Mela shikar

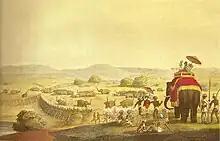
Elephant capturing by the "khedda" method

Mela shikar is a traditional method of capturing wild elephants for captive use. These methods get employed in Burma, Thailand, Vietnam, Laos and Cambodia and in Assam in India.